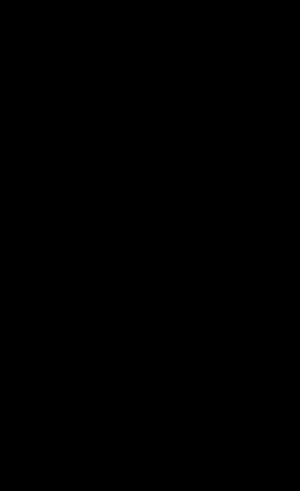
Isoproturon
Kemisk struktur af isoproturon
Isoproturon er et pesticid af typen herbicid, også kaldet urea-herbicid.